Vanessa Brown

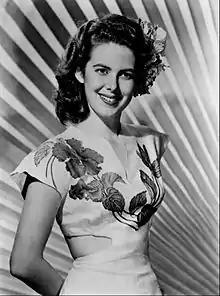
Brown in 1951

Vanessa Brown (born Smylla Brind, March 24, 1928 – May 21, 1999) was an Austrian-born American actress who worked in radio, film, theater, and television.